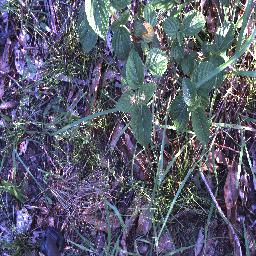
Label: lantana